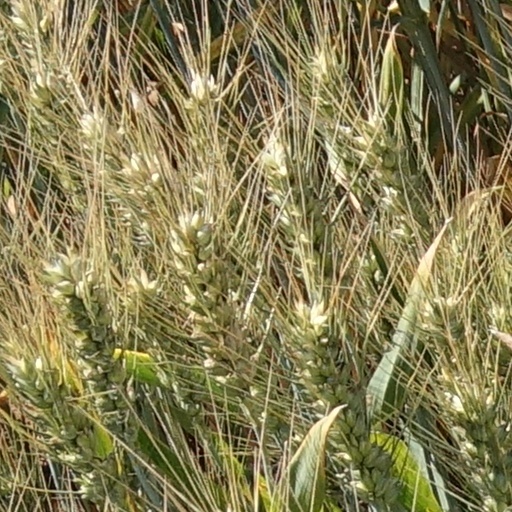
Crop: wheat